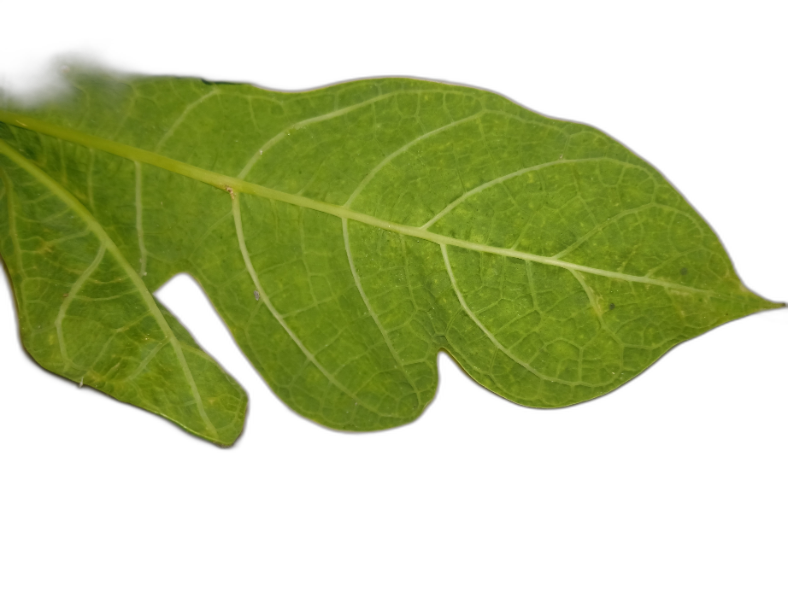
Crop: Papaya
Label: Healthy_leaf